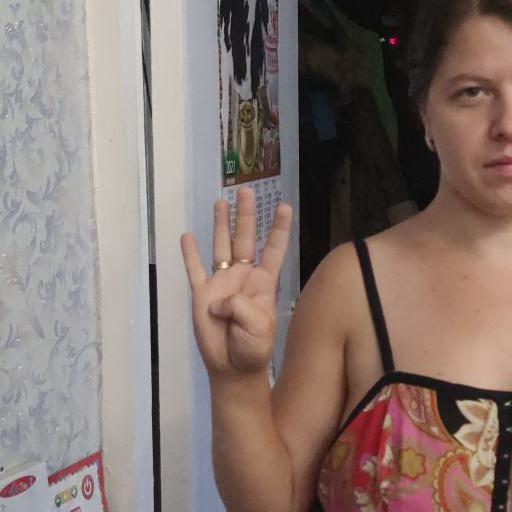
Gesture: four